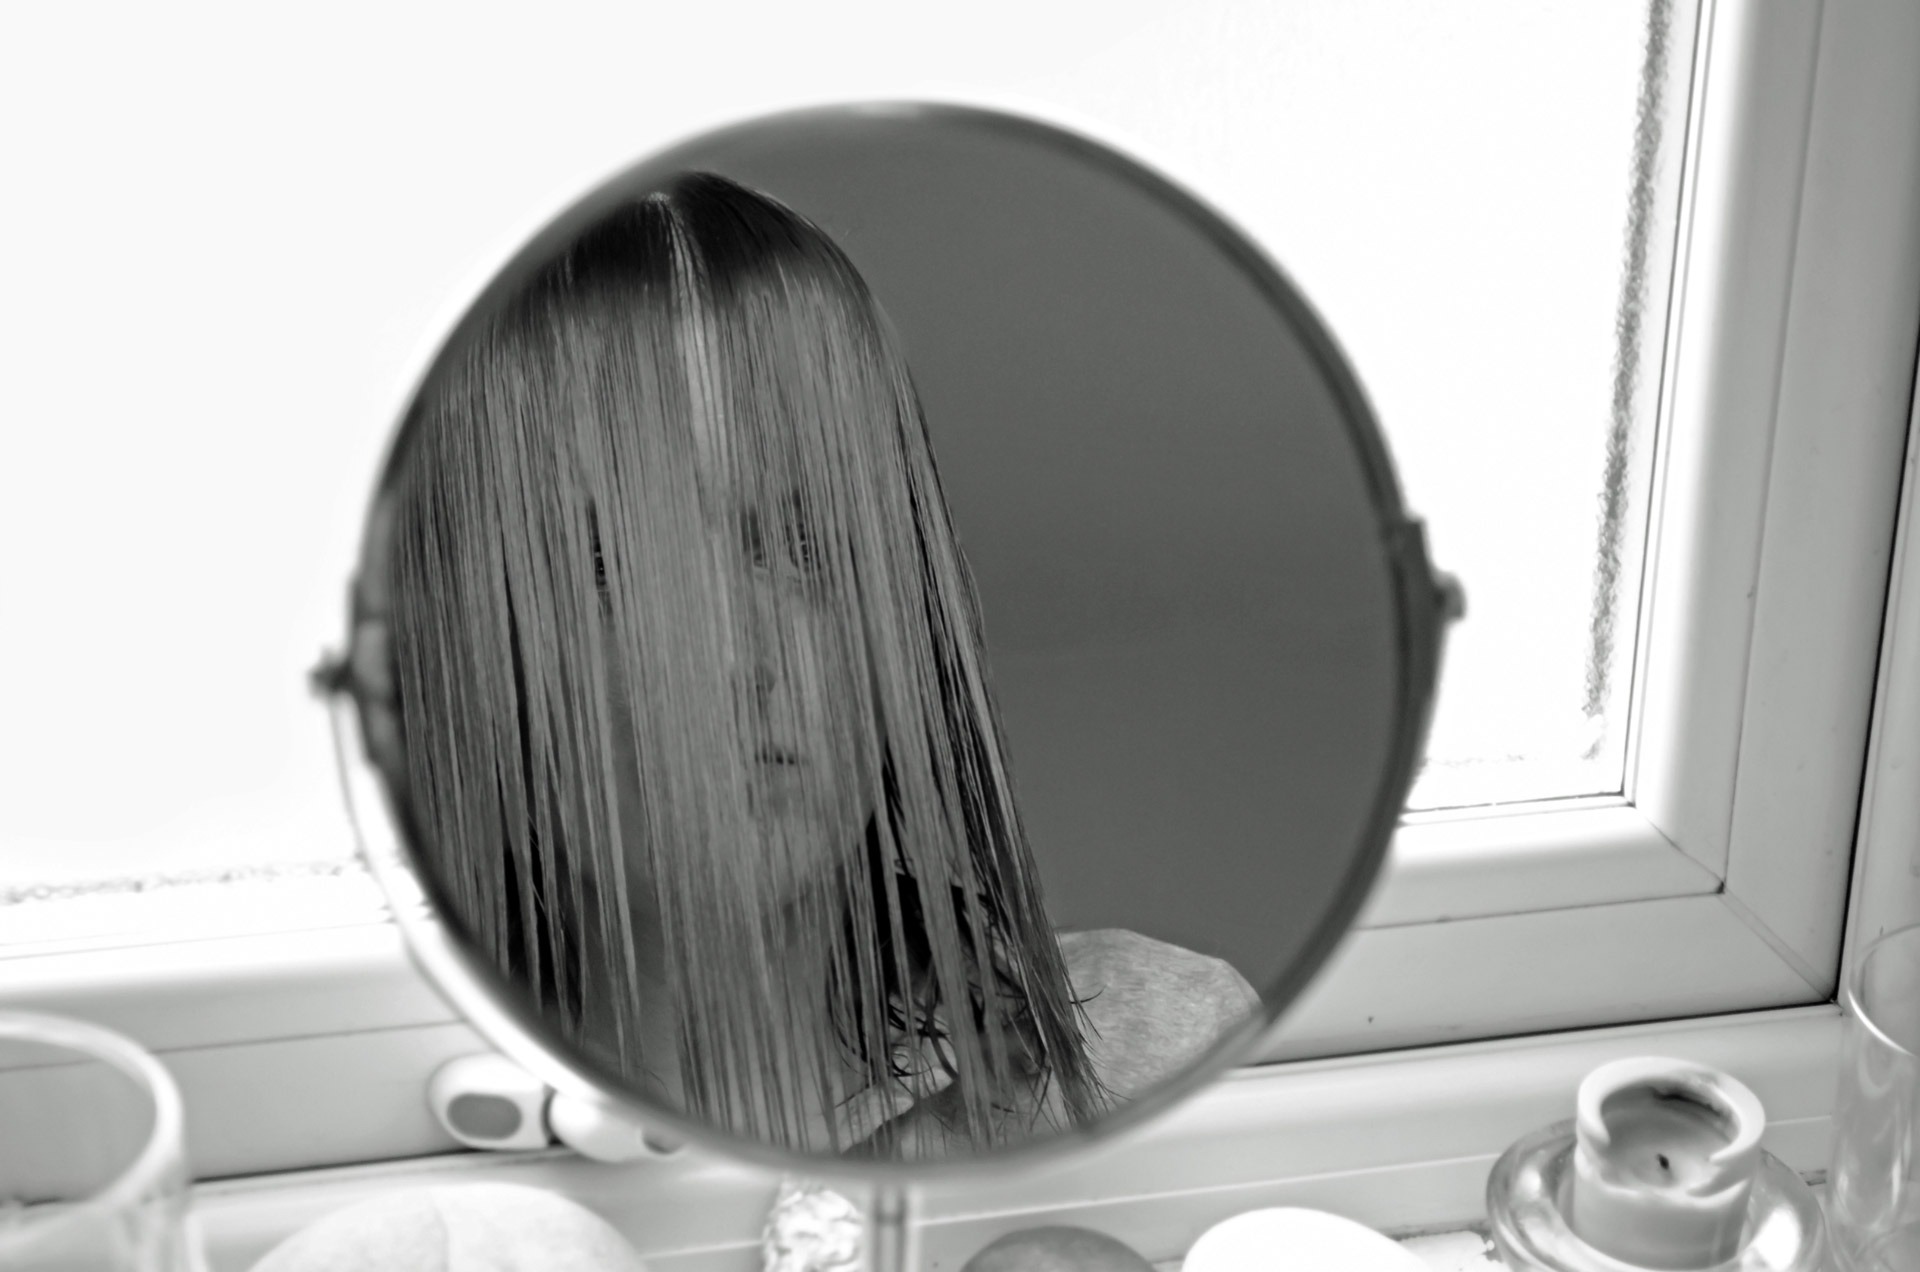
black and white, people, girl, hair, white, female, ceiling, reflection, black, monochrome, lighting, product, face, mirror, look, light fixture, change, mood, emotion, desire, monochrome photography, dissatisfaction